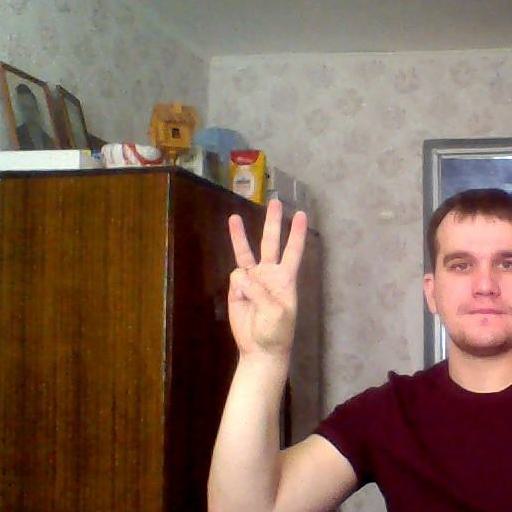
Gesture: three